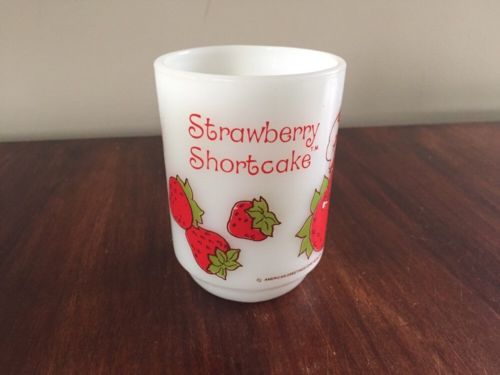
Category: mug